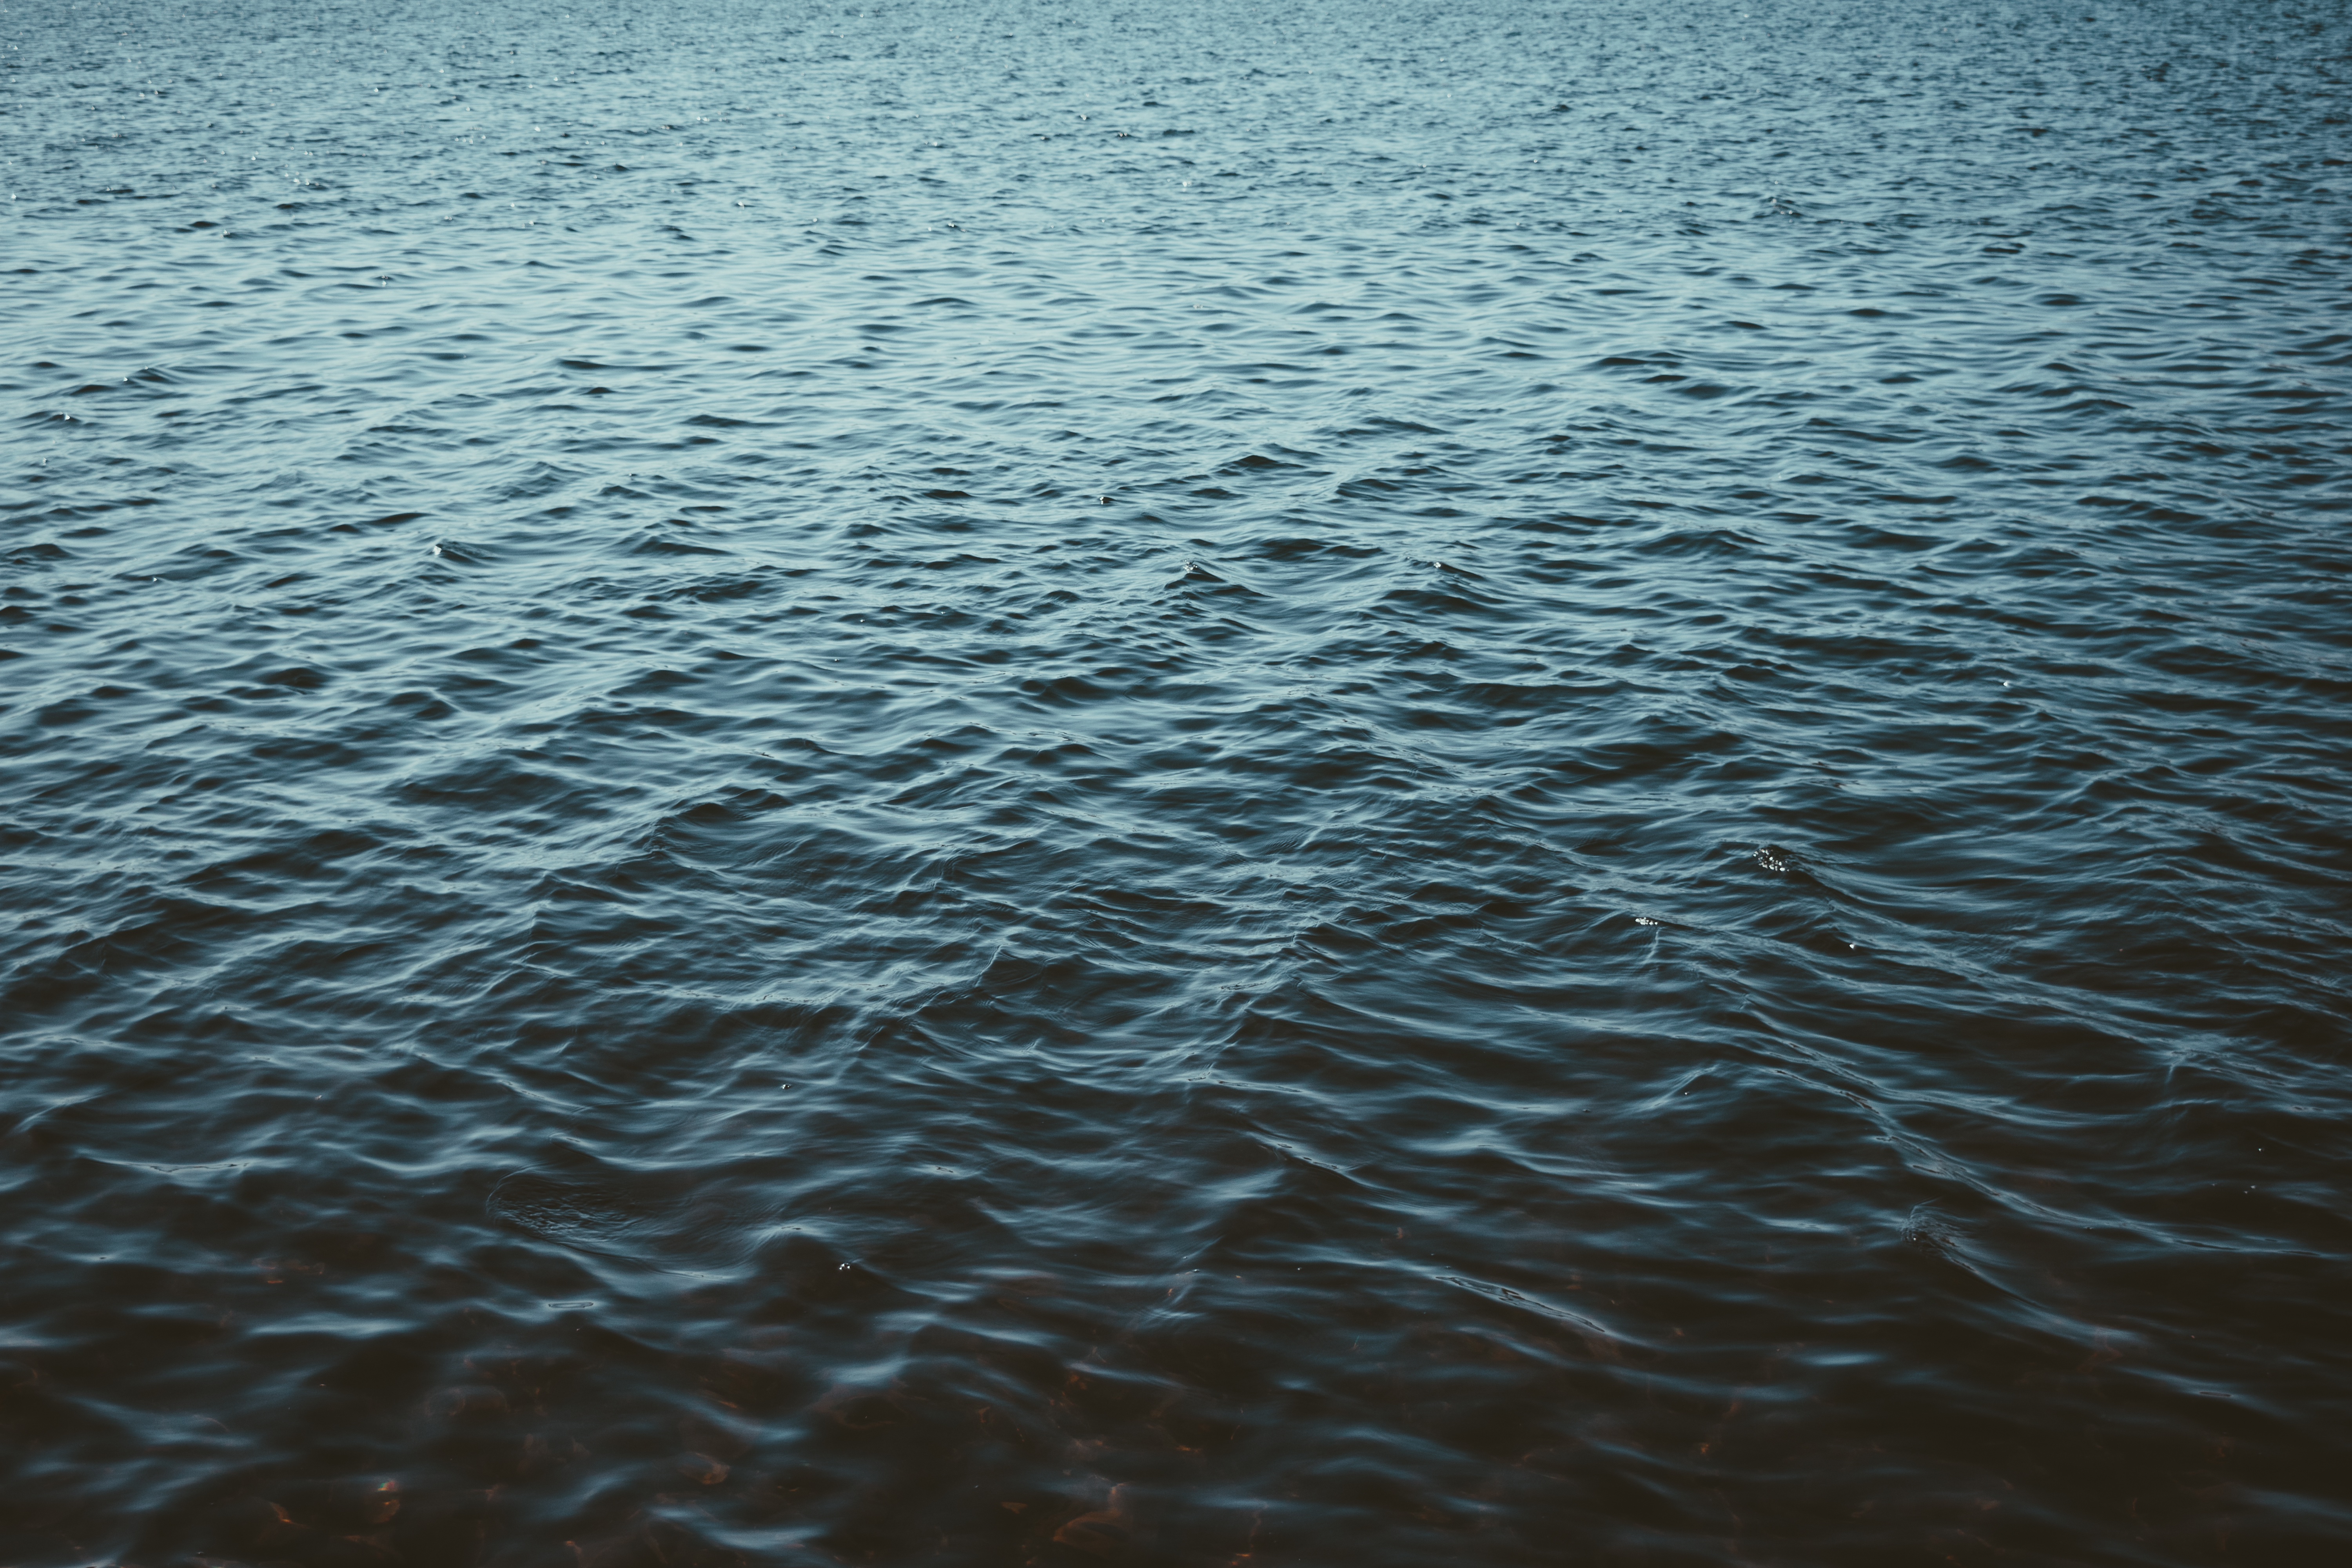
sea, coast, water, ocean, horizon, sunlight, shore, wave, lake, reflection, body of water, wind wave